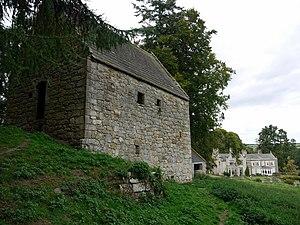
Les maisons Bastel, bastle, ou bastille sont un type de construction trouvé le long de la frontière anglo-écossaise, dans les zones anciennement en proie à la frontière Reivers. Ce sont des fermes fortifiées, caractérisées par des mesures de sécurité contre les raids. Leur nom proviendrait du mot français " bastille ".